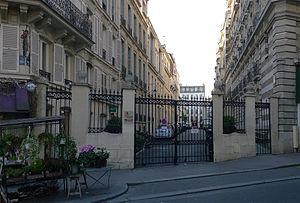
Cité Malesherbes - Paris IX
Pierre Eugène Drieu la Rochelle, né le 3 janvier 1893 dans le 10ᵉ arrondissement de Paris et mort suicidé dans le 17ᵉ arrondissement de Paris le 15 mars 1945, est un écrivain français.
La cité Malesherbes est une voie du 9ᵉ arrondissement de Paris, en France.